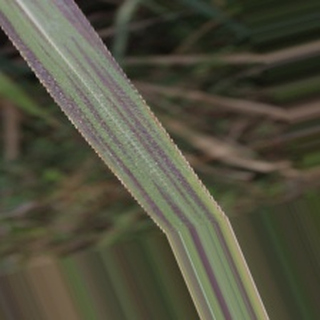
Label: sugarcane_bacterial_blight